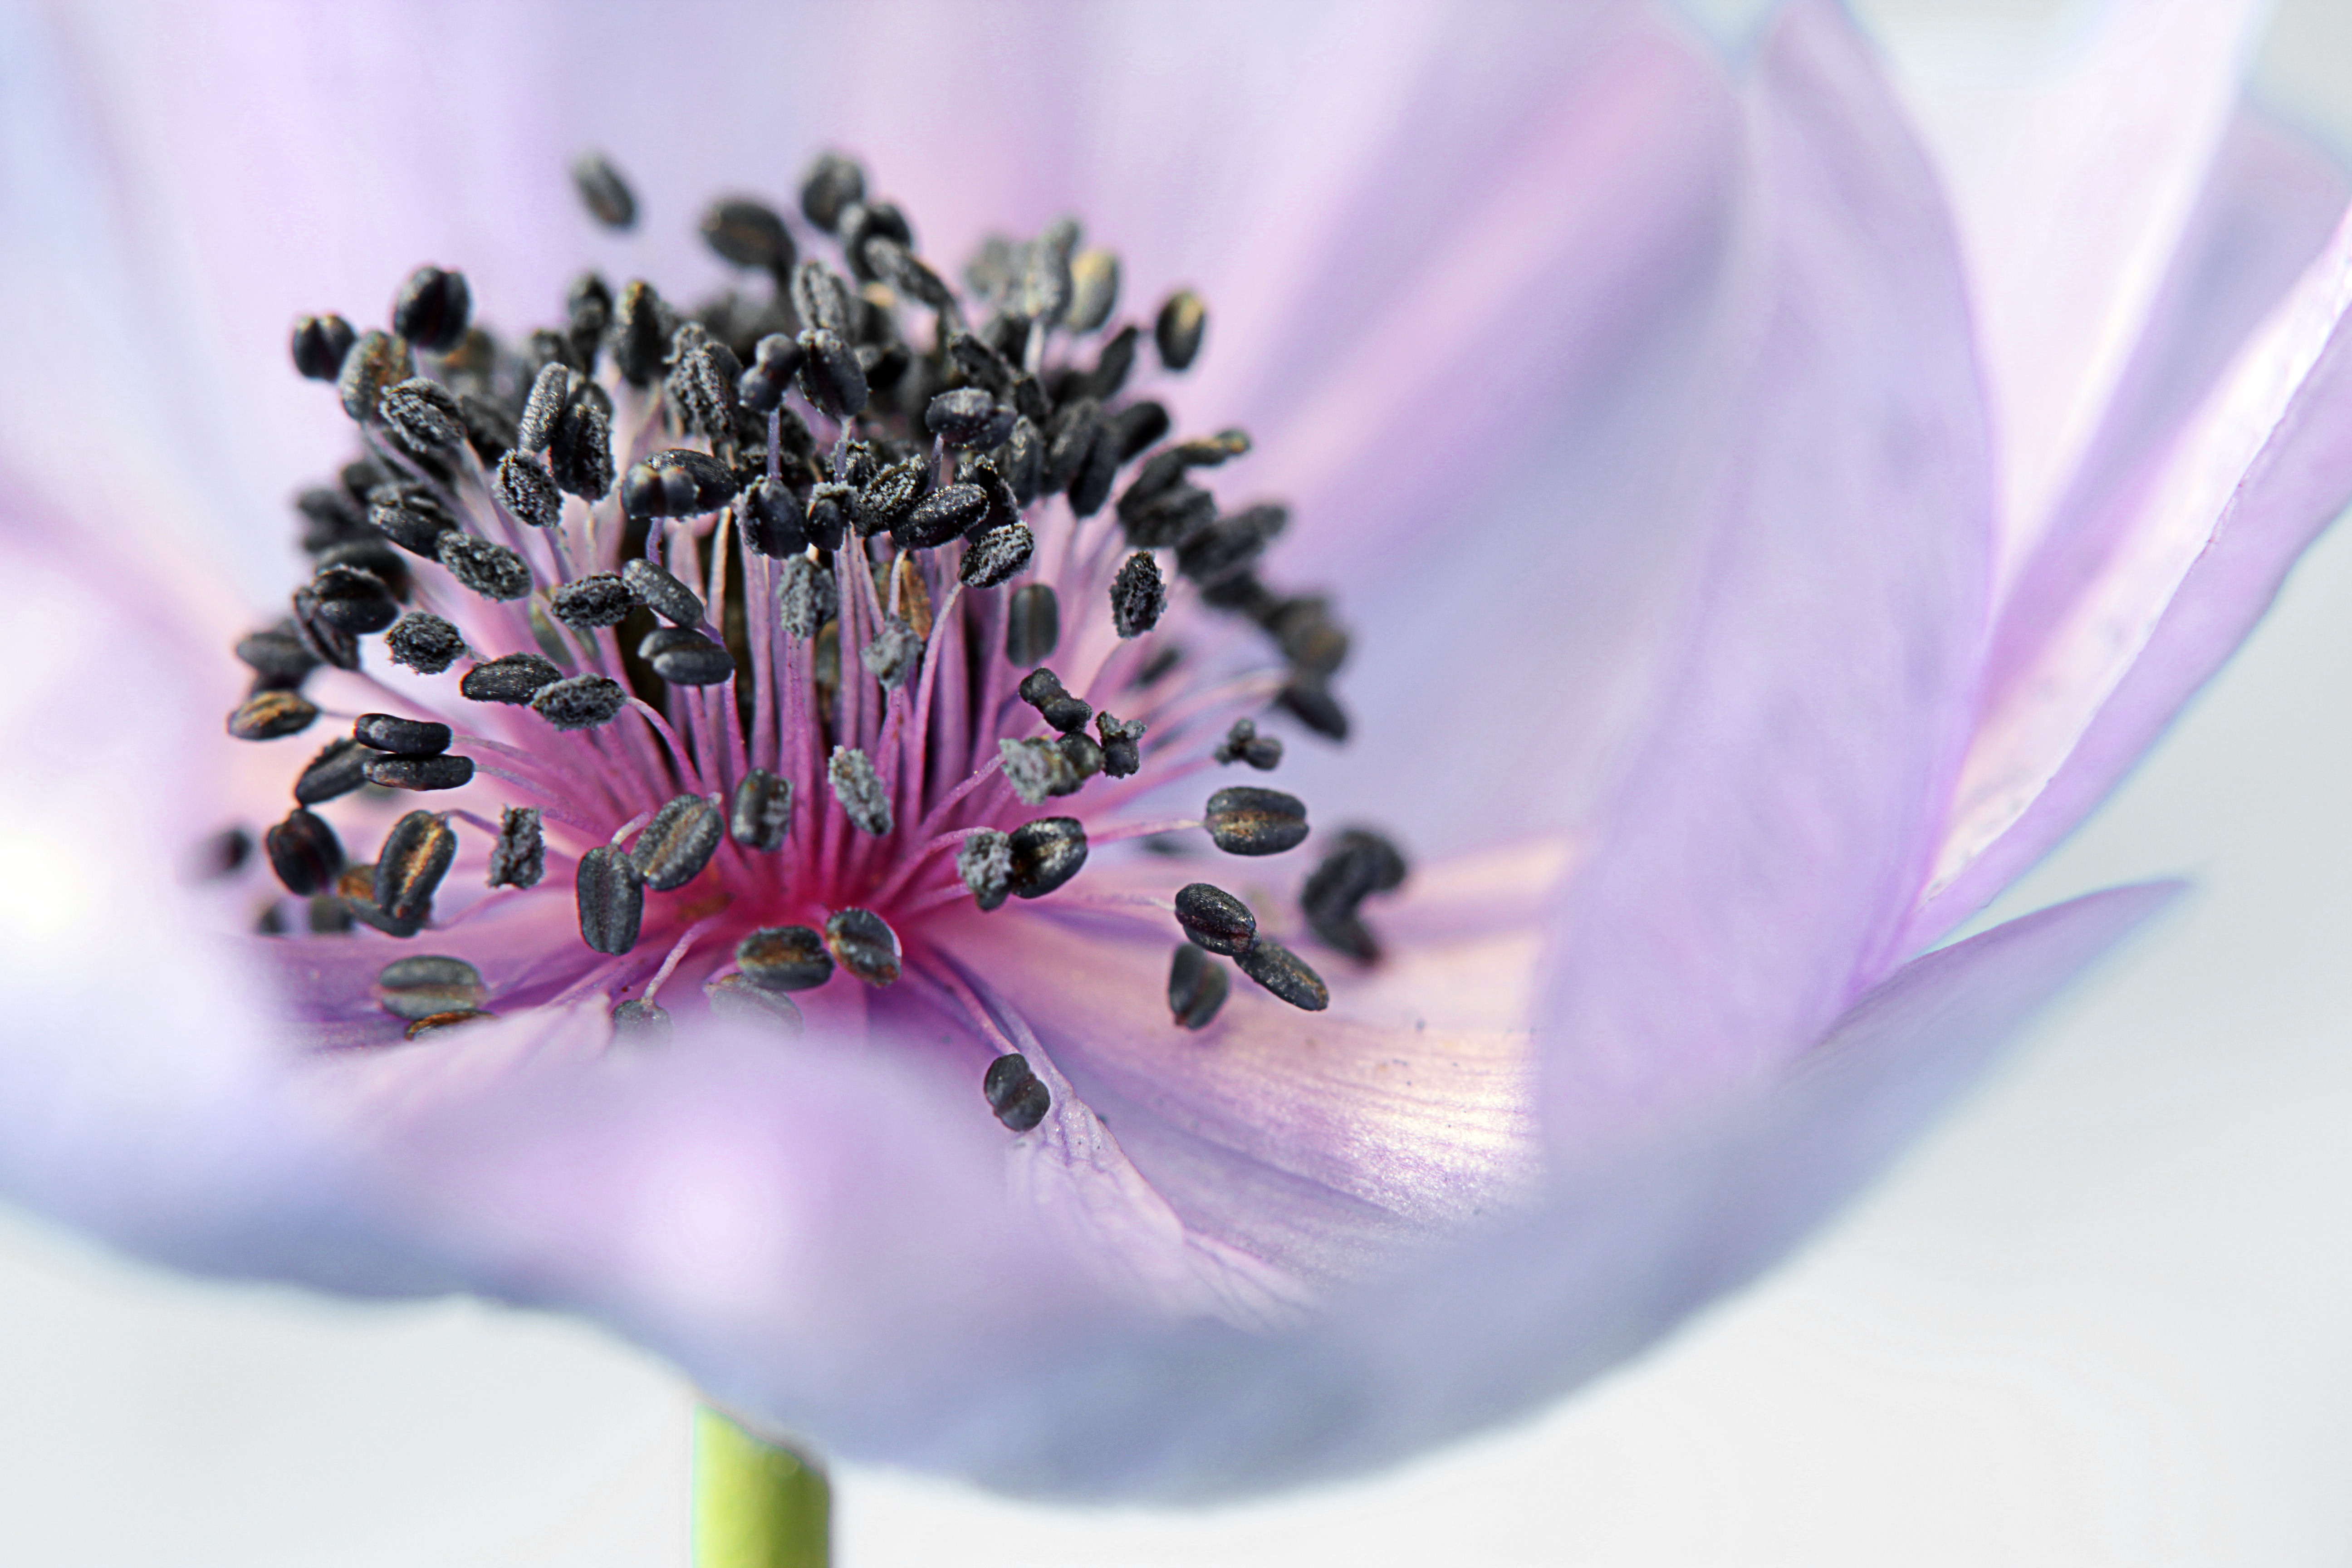
nature, blossom, plant, photography, meadow, flower, purple, petal, bloom, pollen, green, macro, botany, garden, pink, close, flora, wildflower, flowers, close up, violet, stamen, anemone, stamens, macro photography, ornamental plant, garden plant, flowering plant, bee pollen, flower petals, plant stem, land plant